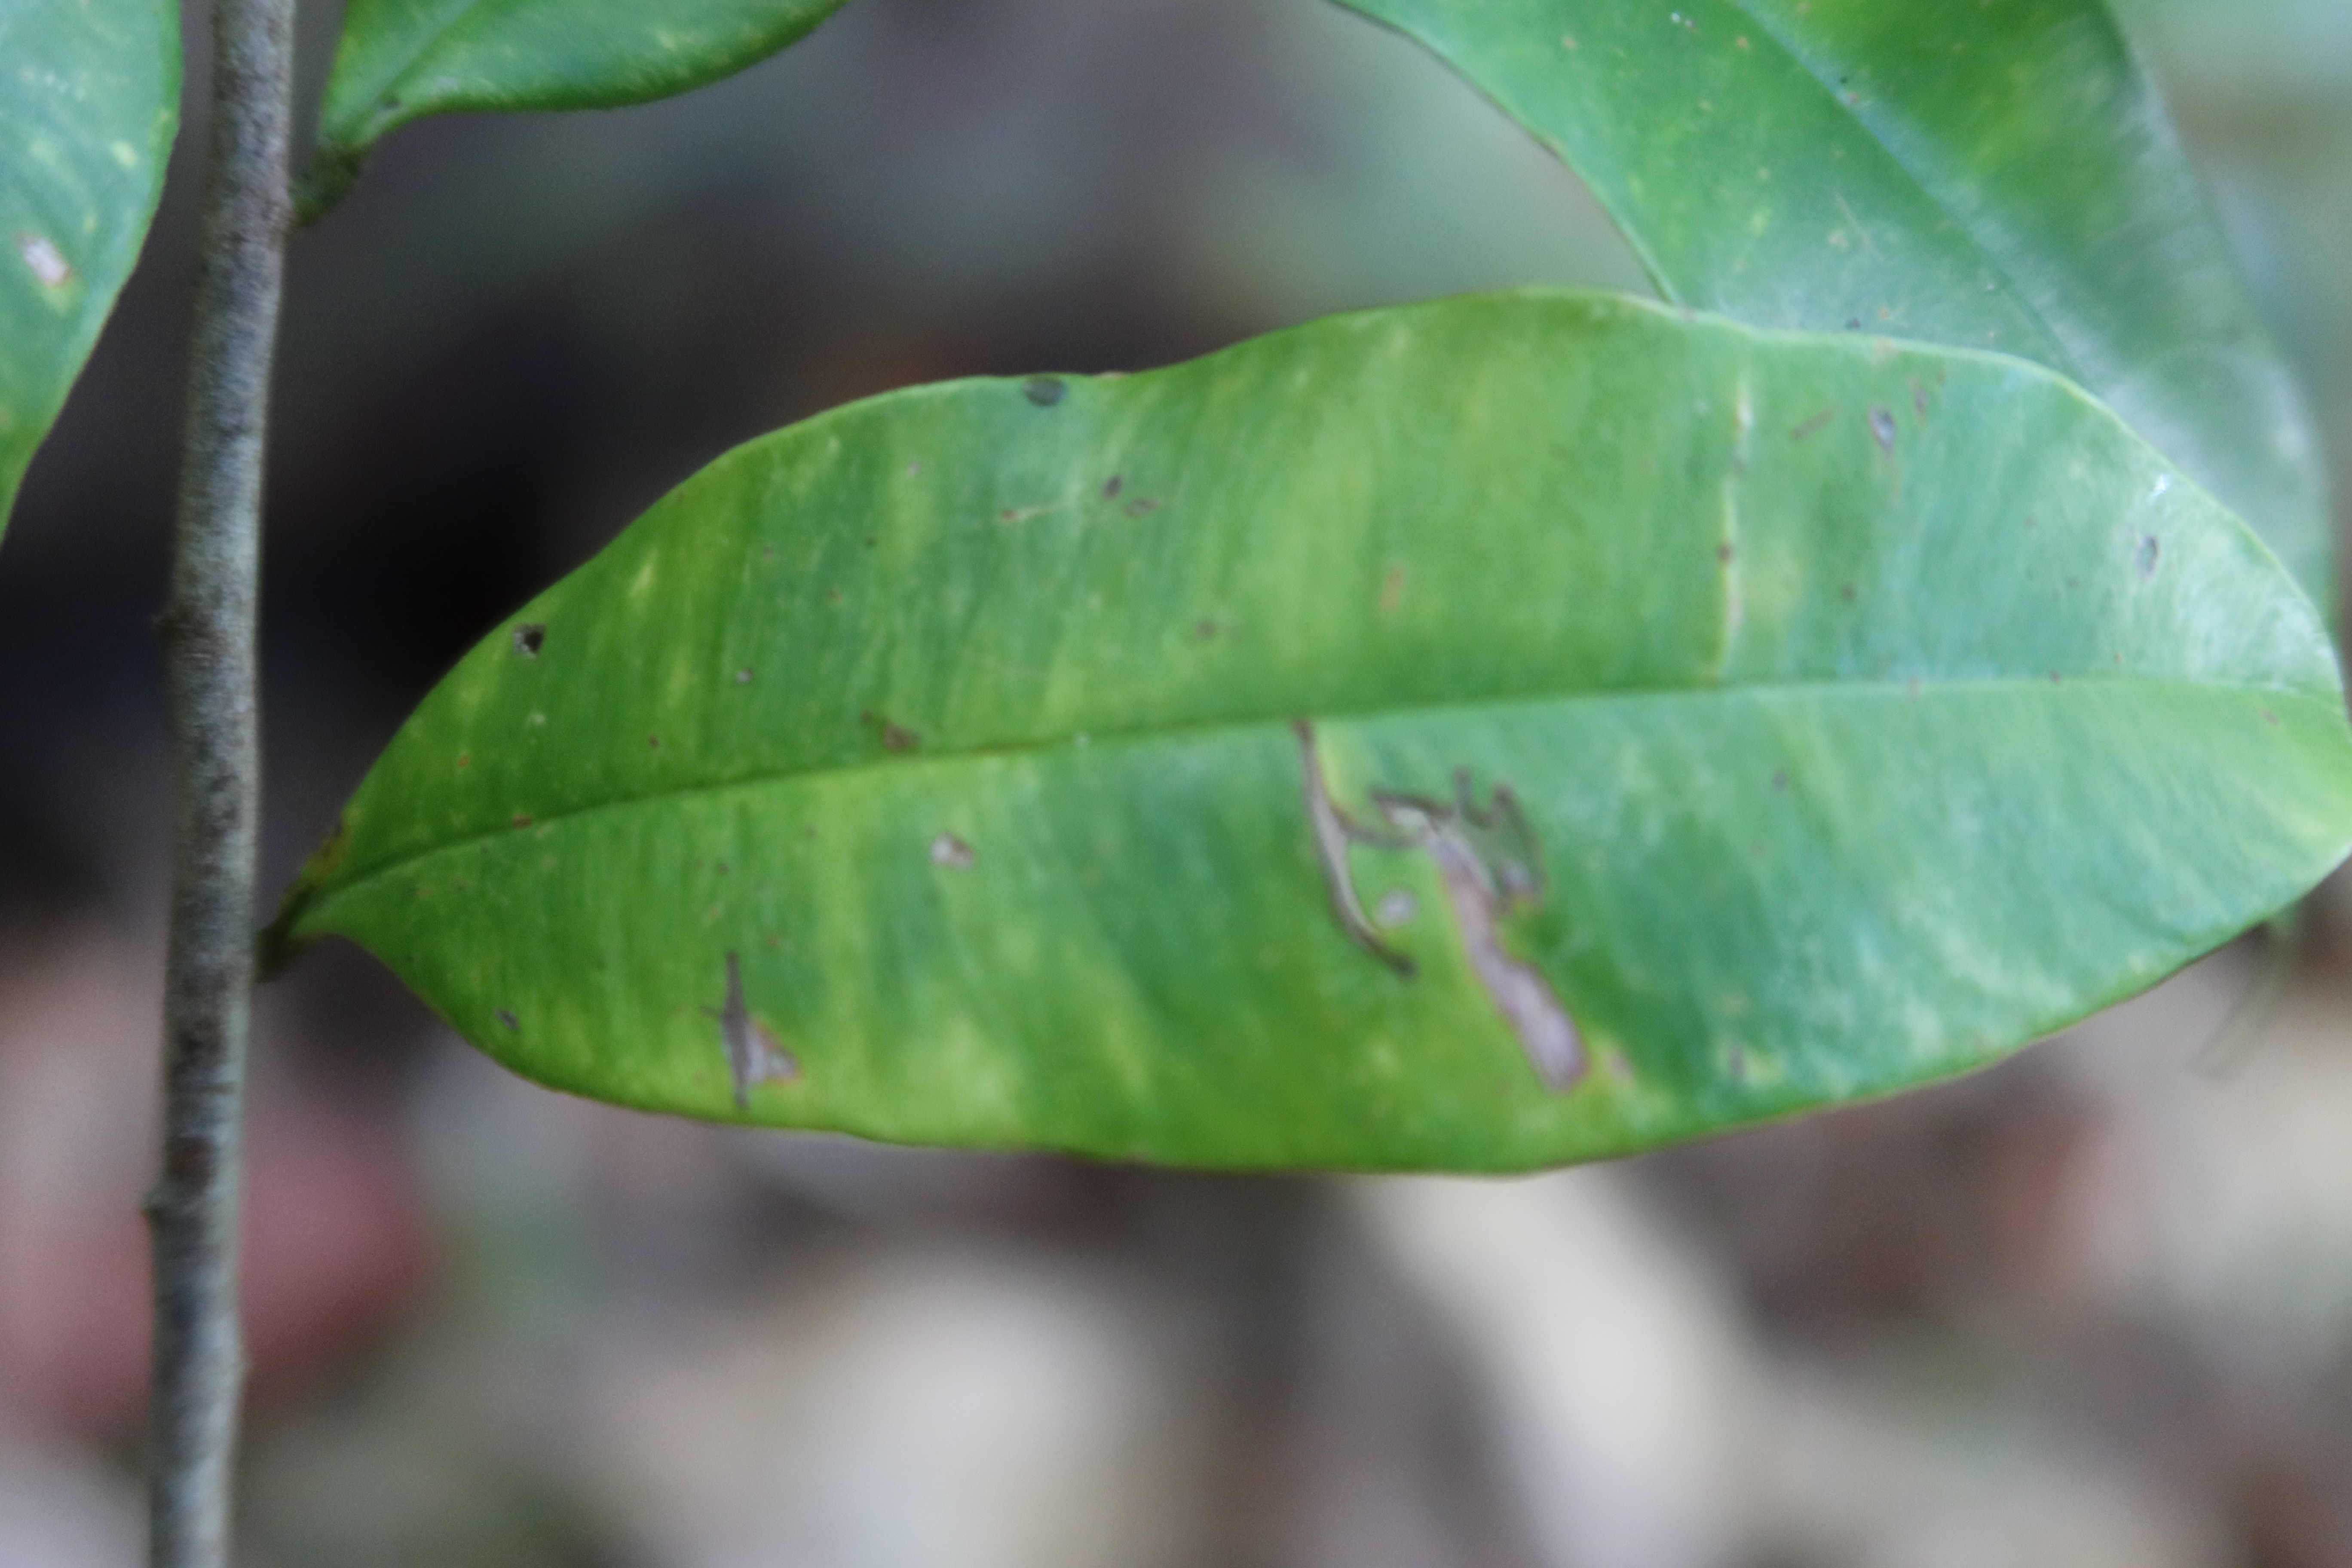
Label: Brown spots